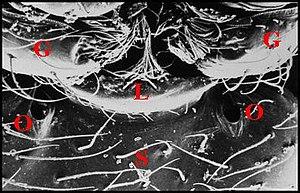
Les deux orifices ou pores labiosternaux de Wendilgarda mustelina arnouxi
La glande labiosternale est un organe prosomatique qui caractérise la famille des Theridiosomatidae. Situé au-dessous du cerveau dans la partie ventrale du prosome ou céphalothorax, il s'ouvre extérieurement sur le sternum par un pore que précède le labium